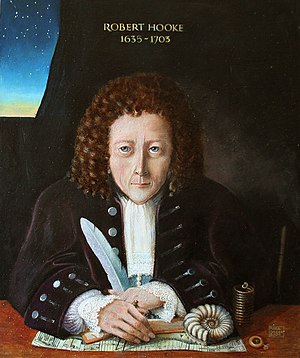
Robert Hooke
Robert Hooke
Robert Hooke var en engelsk videnskabsmand, naturfilosof og arkitekt.